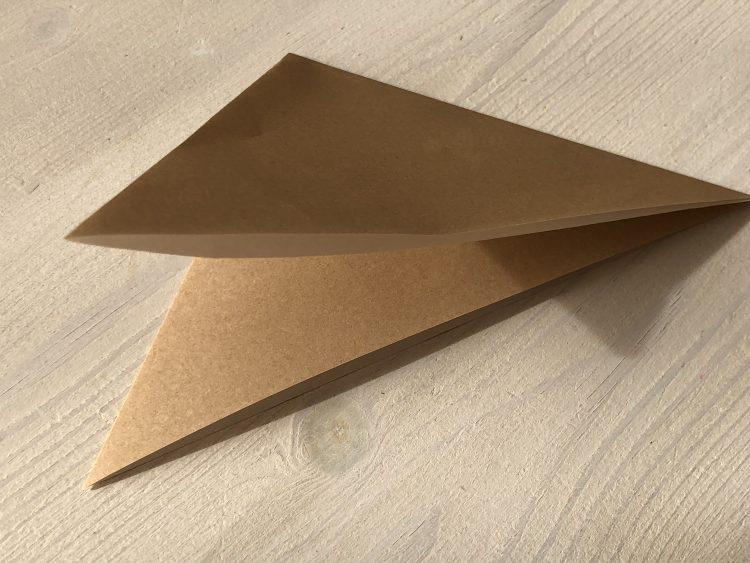
Waste category: paper